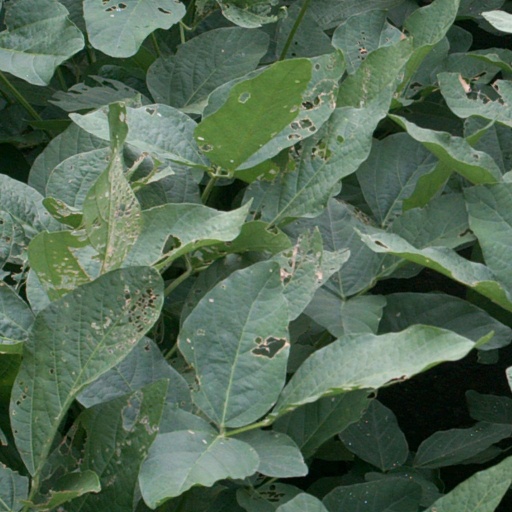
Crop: soybean